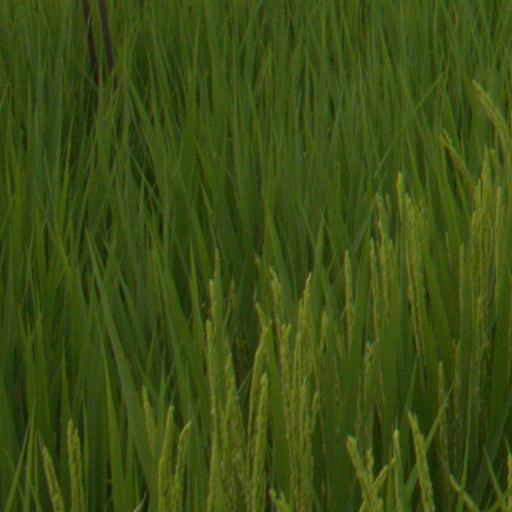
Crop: rice